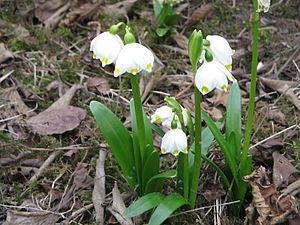
La Nivéole de printemps, appelée populairement Claudinette, est une plante bulbeuse, qui appartient à la famille des Liliaceae selon la classification classique. La classification phylogénétique la place dans la famille des Amaryllidaceae - ou optionnellement dans celle des Alliaceae.